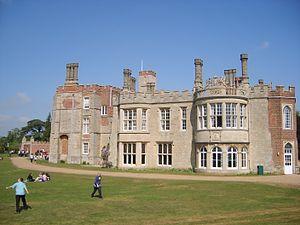
Cette liste des musées du Cambridgeshire, Angleterre contient des musées qui sont définis dans ce contexte comme des institutions qui recueillent et soignent des objets d'intérêt culturel, artistique, scientifique ou historique. leurs collections ou expositions connexes disponibles pour la consultation publique. Sont également inclus les galeries d'art à but non lucratif et les galeries d'art universitaires. Les musées virtuels ne sont pas inclus.